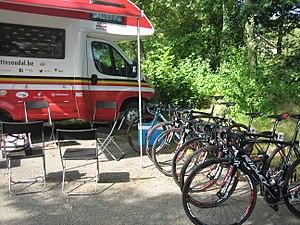
La Saison 2016 de l'équipe cycliste féminine Lotto Soudal Ladies est la onzième de la formation. La principale recrue de l'équipe est l'Allemande Claudia Lichtenberg. La championne de France 2013 Élise Delzenne rejoint également la formation. Parmi les départs, la leader de la saison précédente Elena Cecchini ainsi que la grimpeuse australienne Carlee Taylor quittent l'équipe.